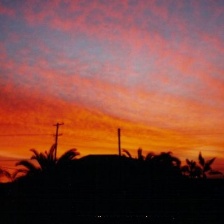
Cloud type: Altostratus